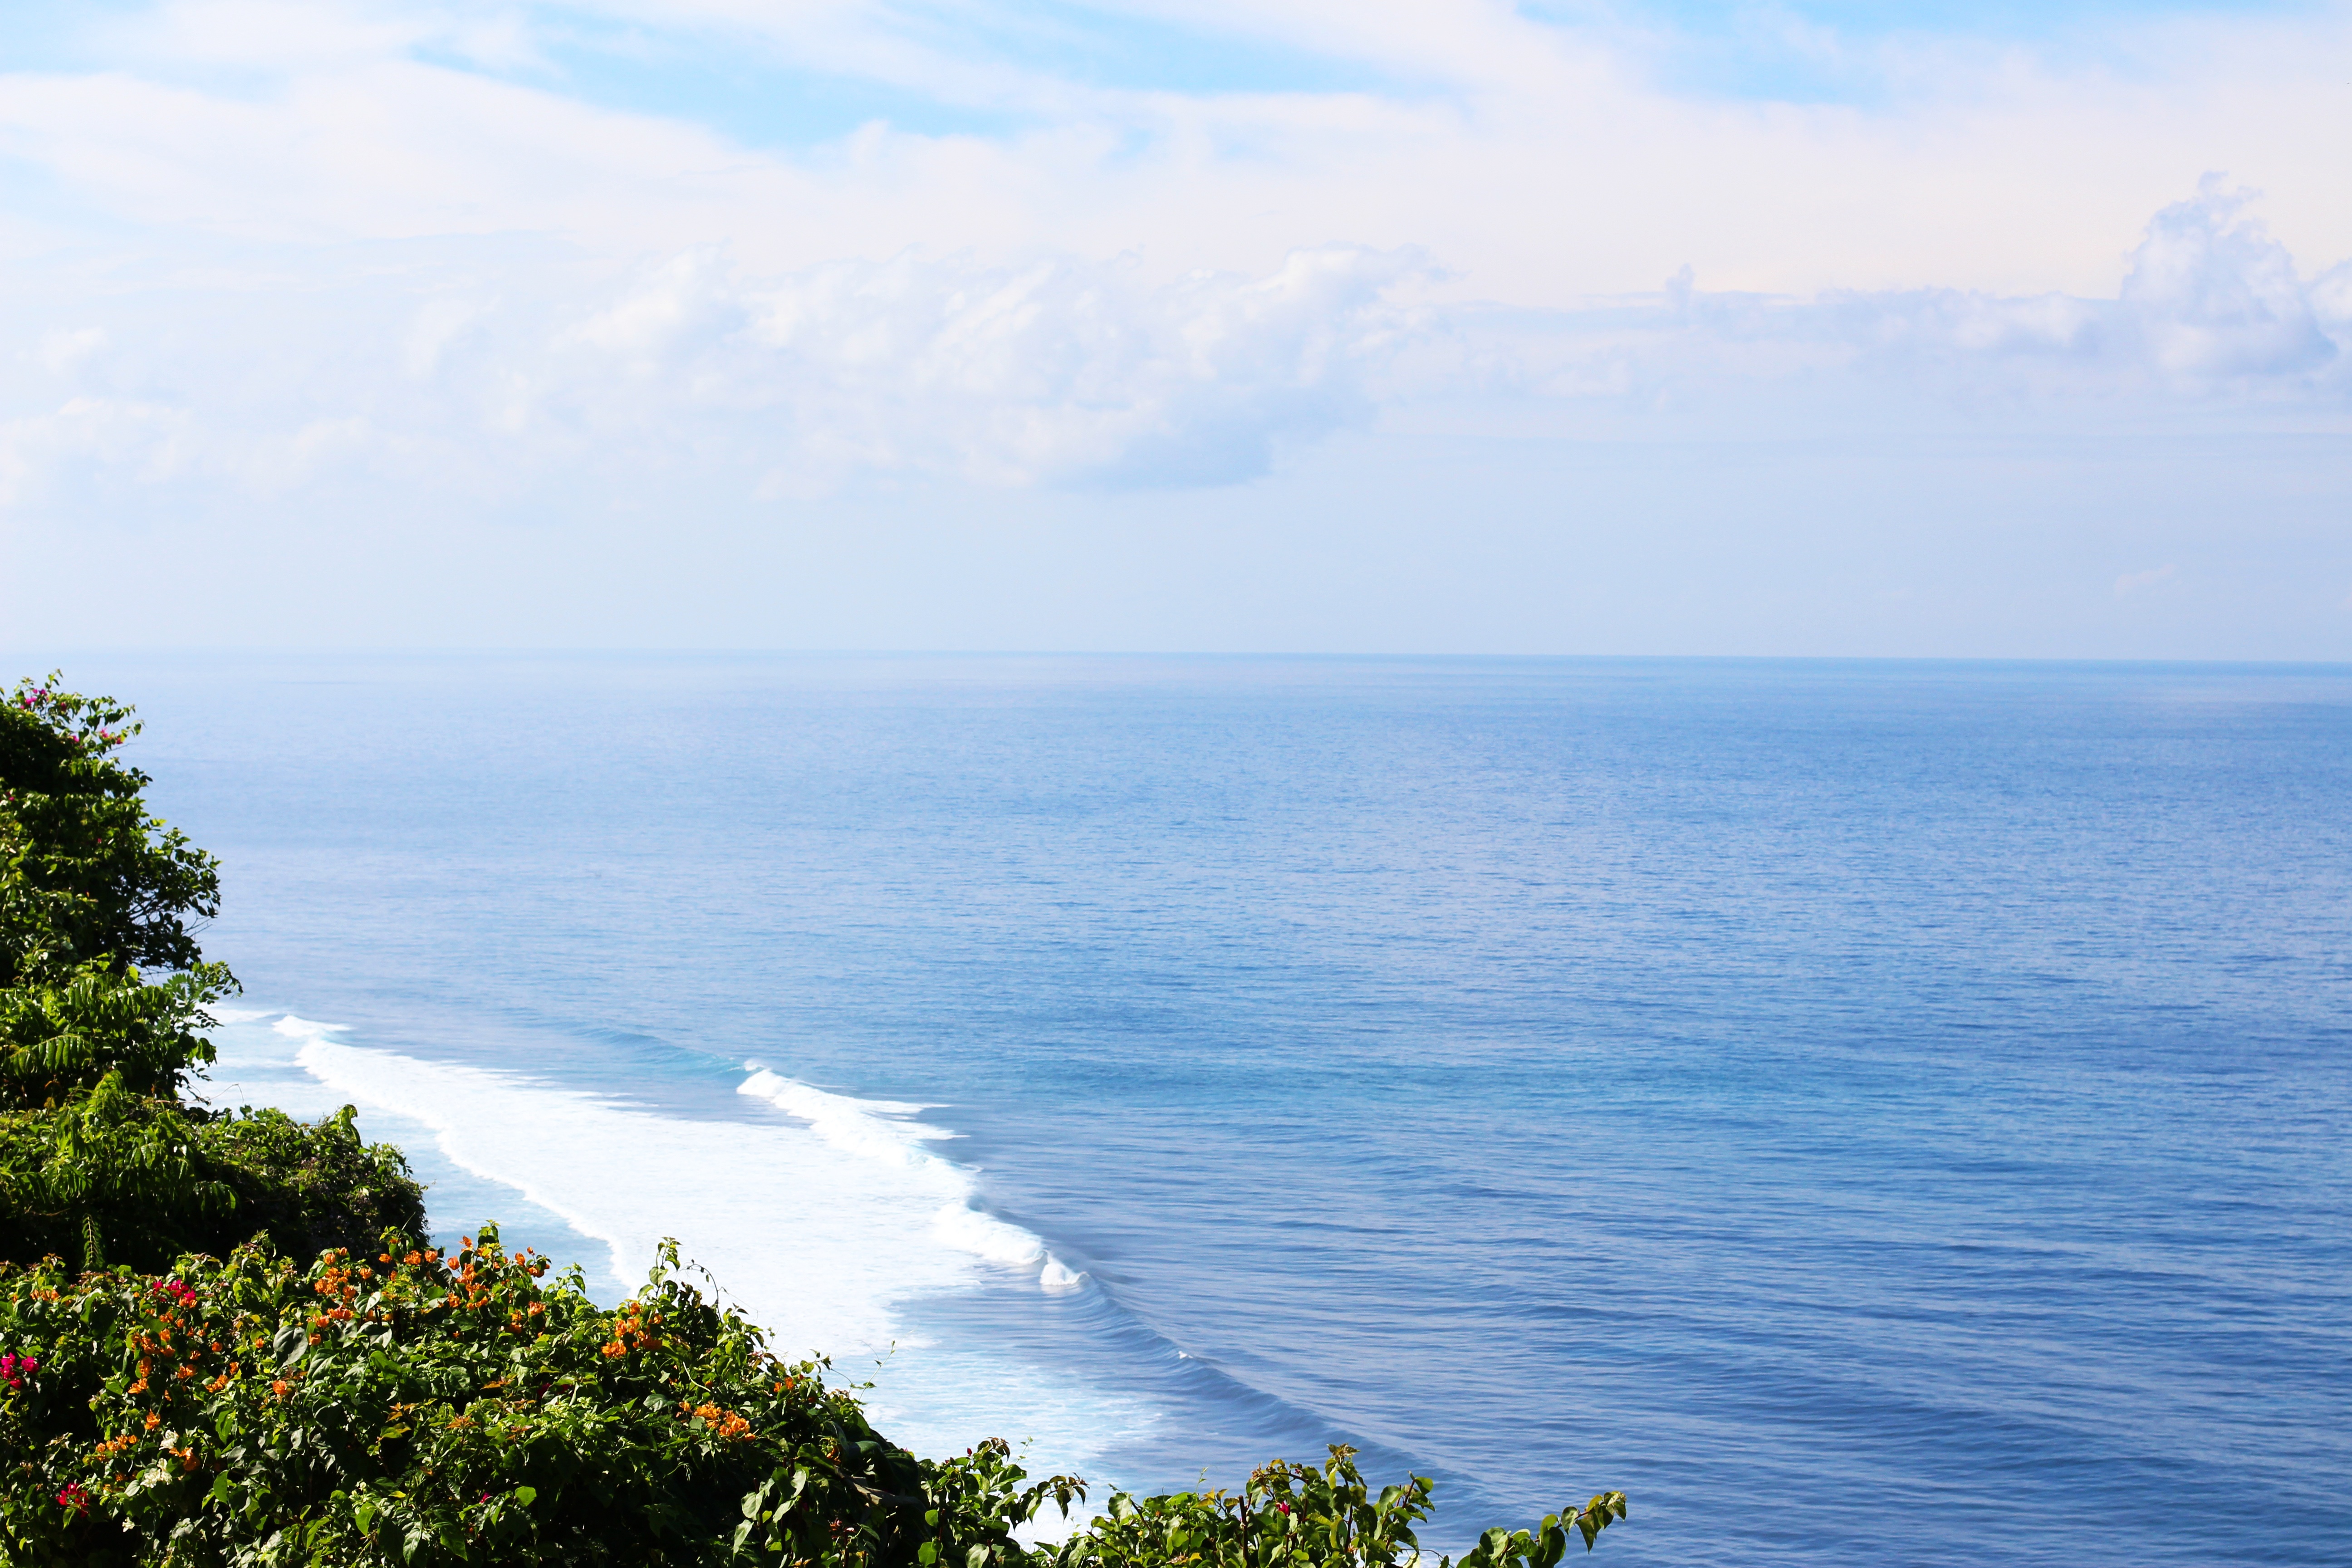
beach, sea, coast, water, ocean, horizon, cloud, sky, shore, wave, vacation, cliff, bay, terrain, body of water, cape, wind wave